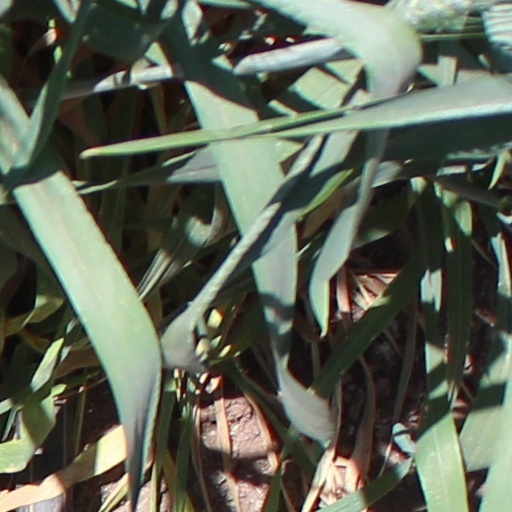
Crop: wheat